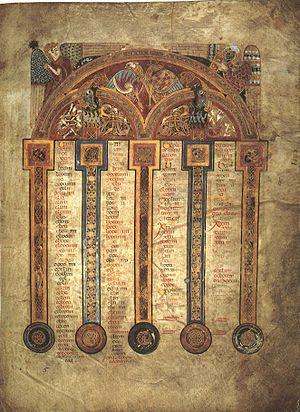
Le Livre de Kells, également connu sous le nom de Grand Évangéliaire de saint Colomba, est un manuscrit illustré de motifs ornementaux et réalisé par des moines de culture celtique aux alentours de l'année 800.